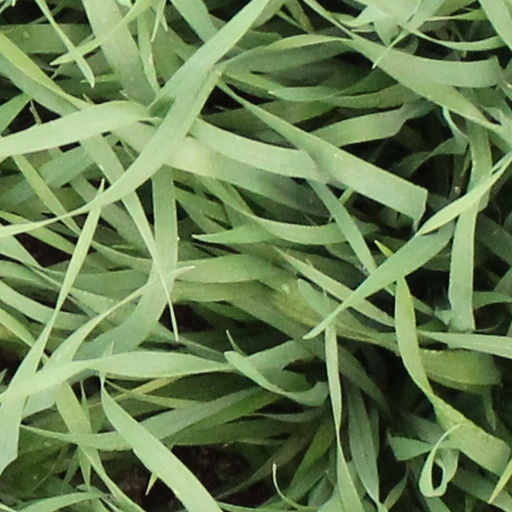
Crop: wheat